Poor Things (film)

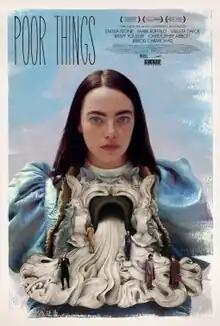
Theatrical release poster

Poor Things is a 2023 film directed by Yorgos Lanthimos and written by Tony McNamara, based on the 1992 novel by Alasdair Gray. An Irish/British/American co-production, the film stars Emma Stone, Mark Ruffalo, Willem Dafoe, Ramy Youssef, Christopher Abbott, and Jerrod Carmichael. Stone plays Bella Baxter, a young woman in Victorian London who has been brought back to life via brain transplant.